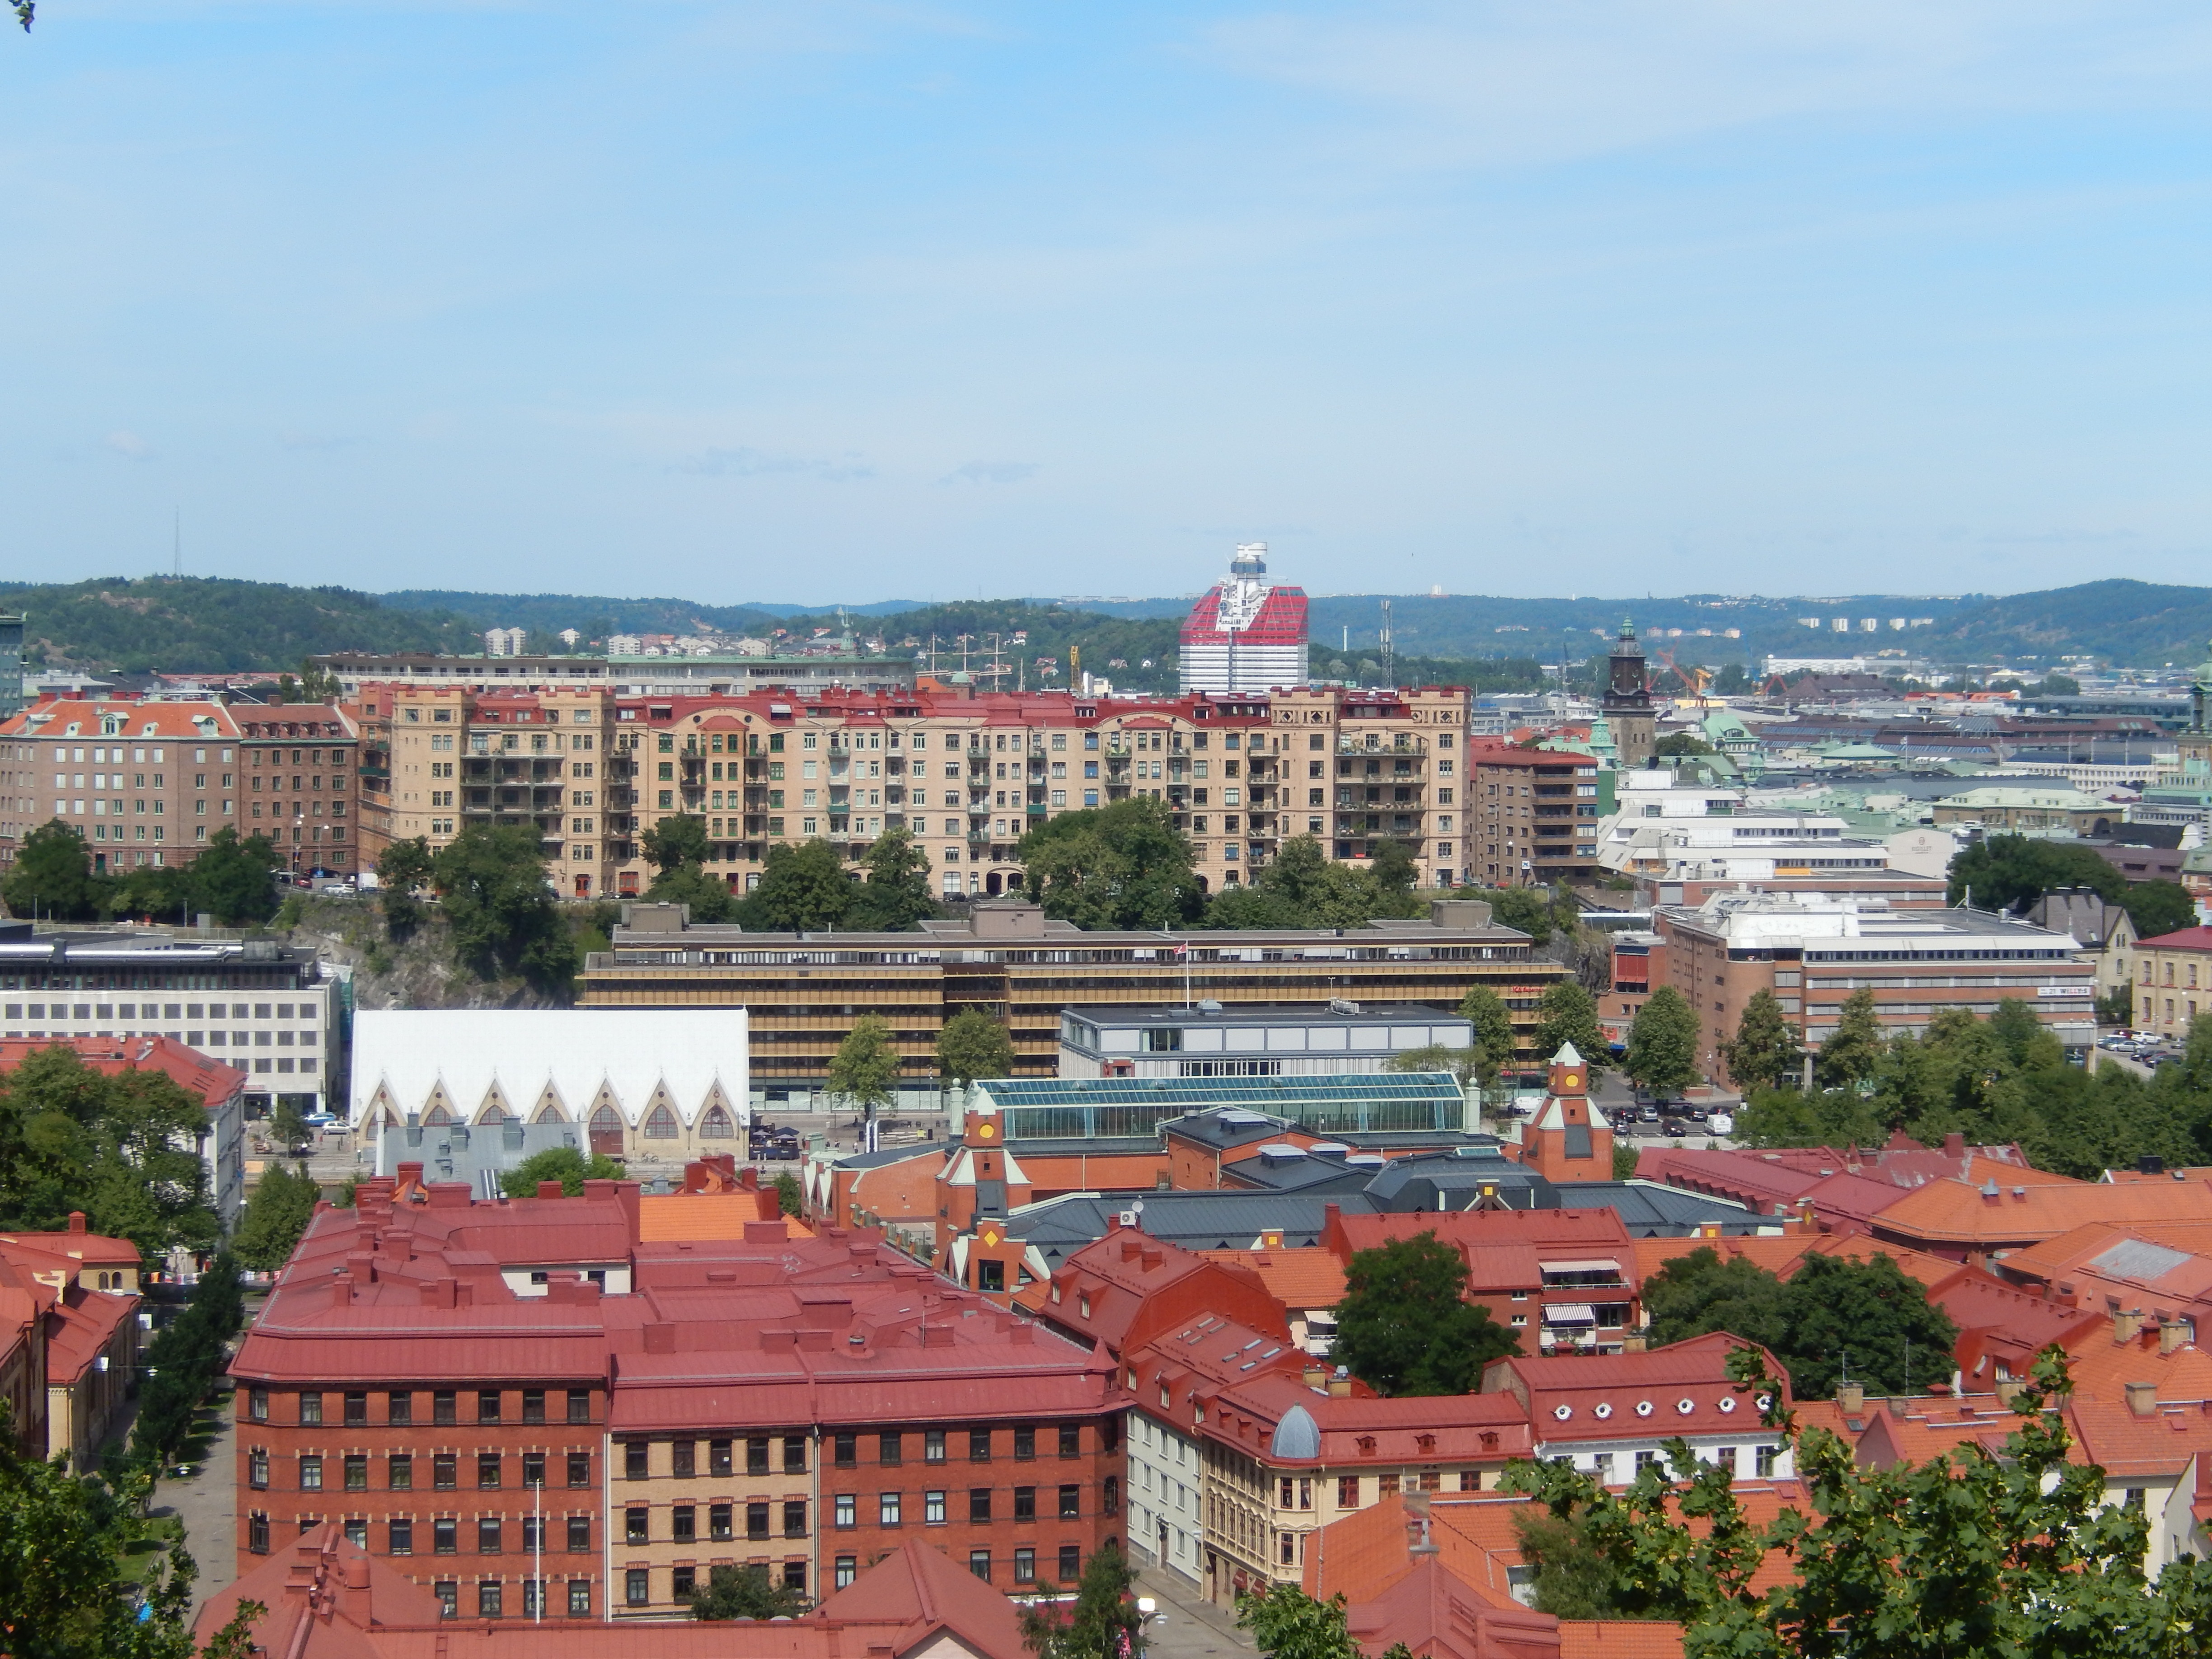
skyline, town, palace, city, cityscape, panorama, downtown, plaza, landmark, stadium, fish market, rooftops, town square, gothenburg, neighbourhood, bird's eye view, aerial photography, residential area, human settlement